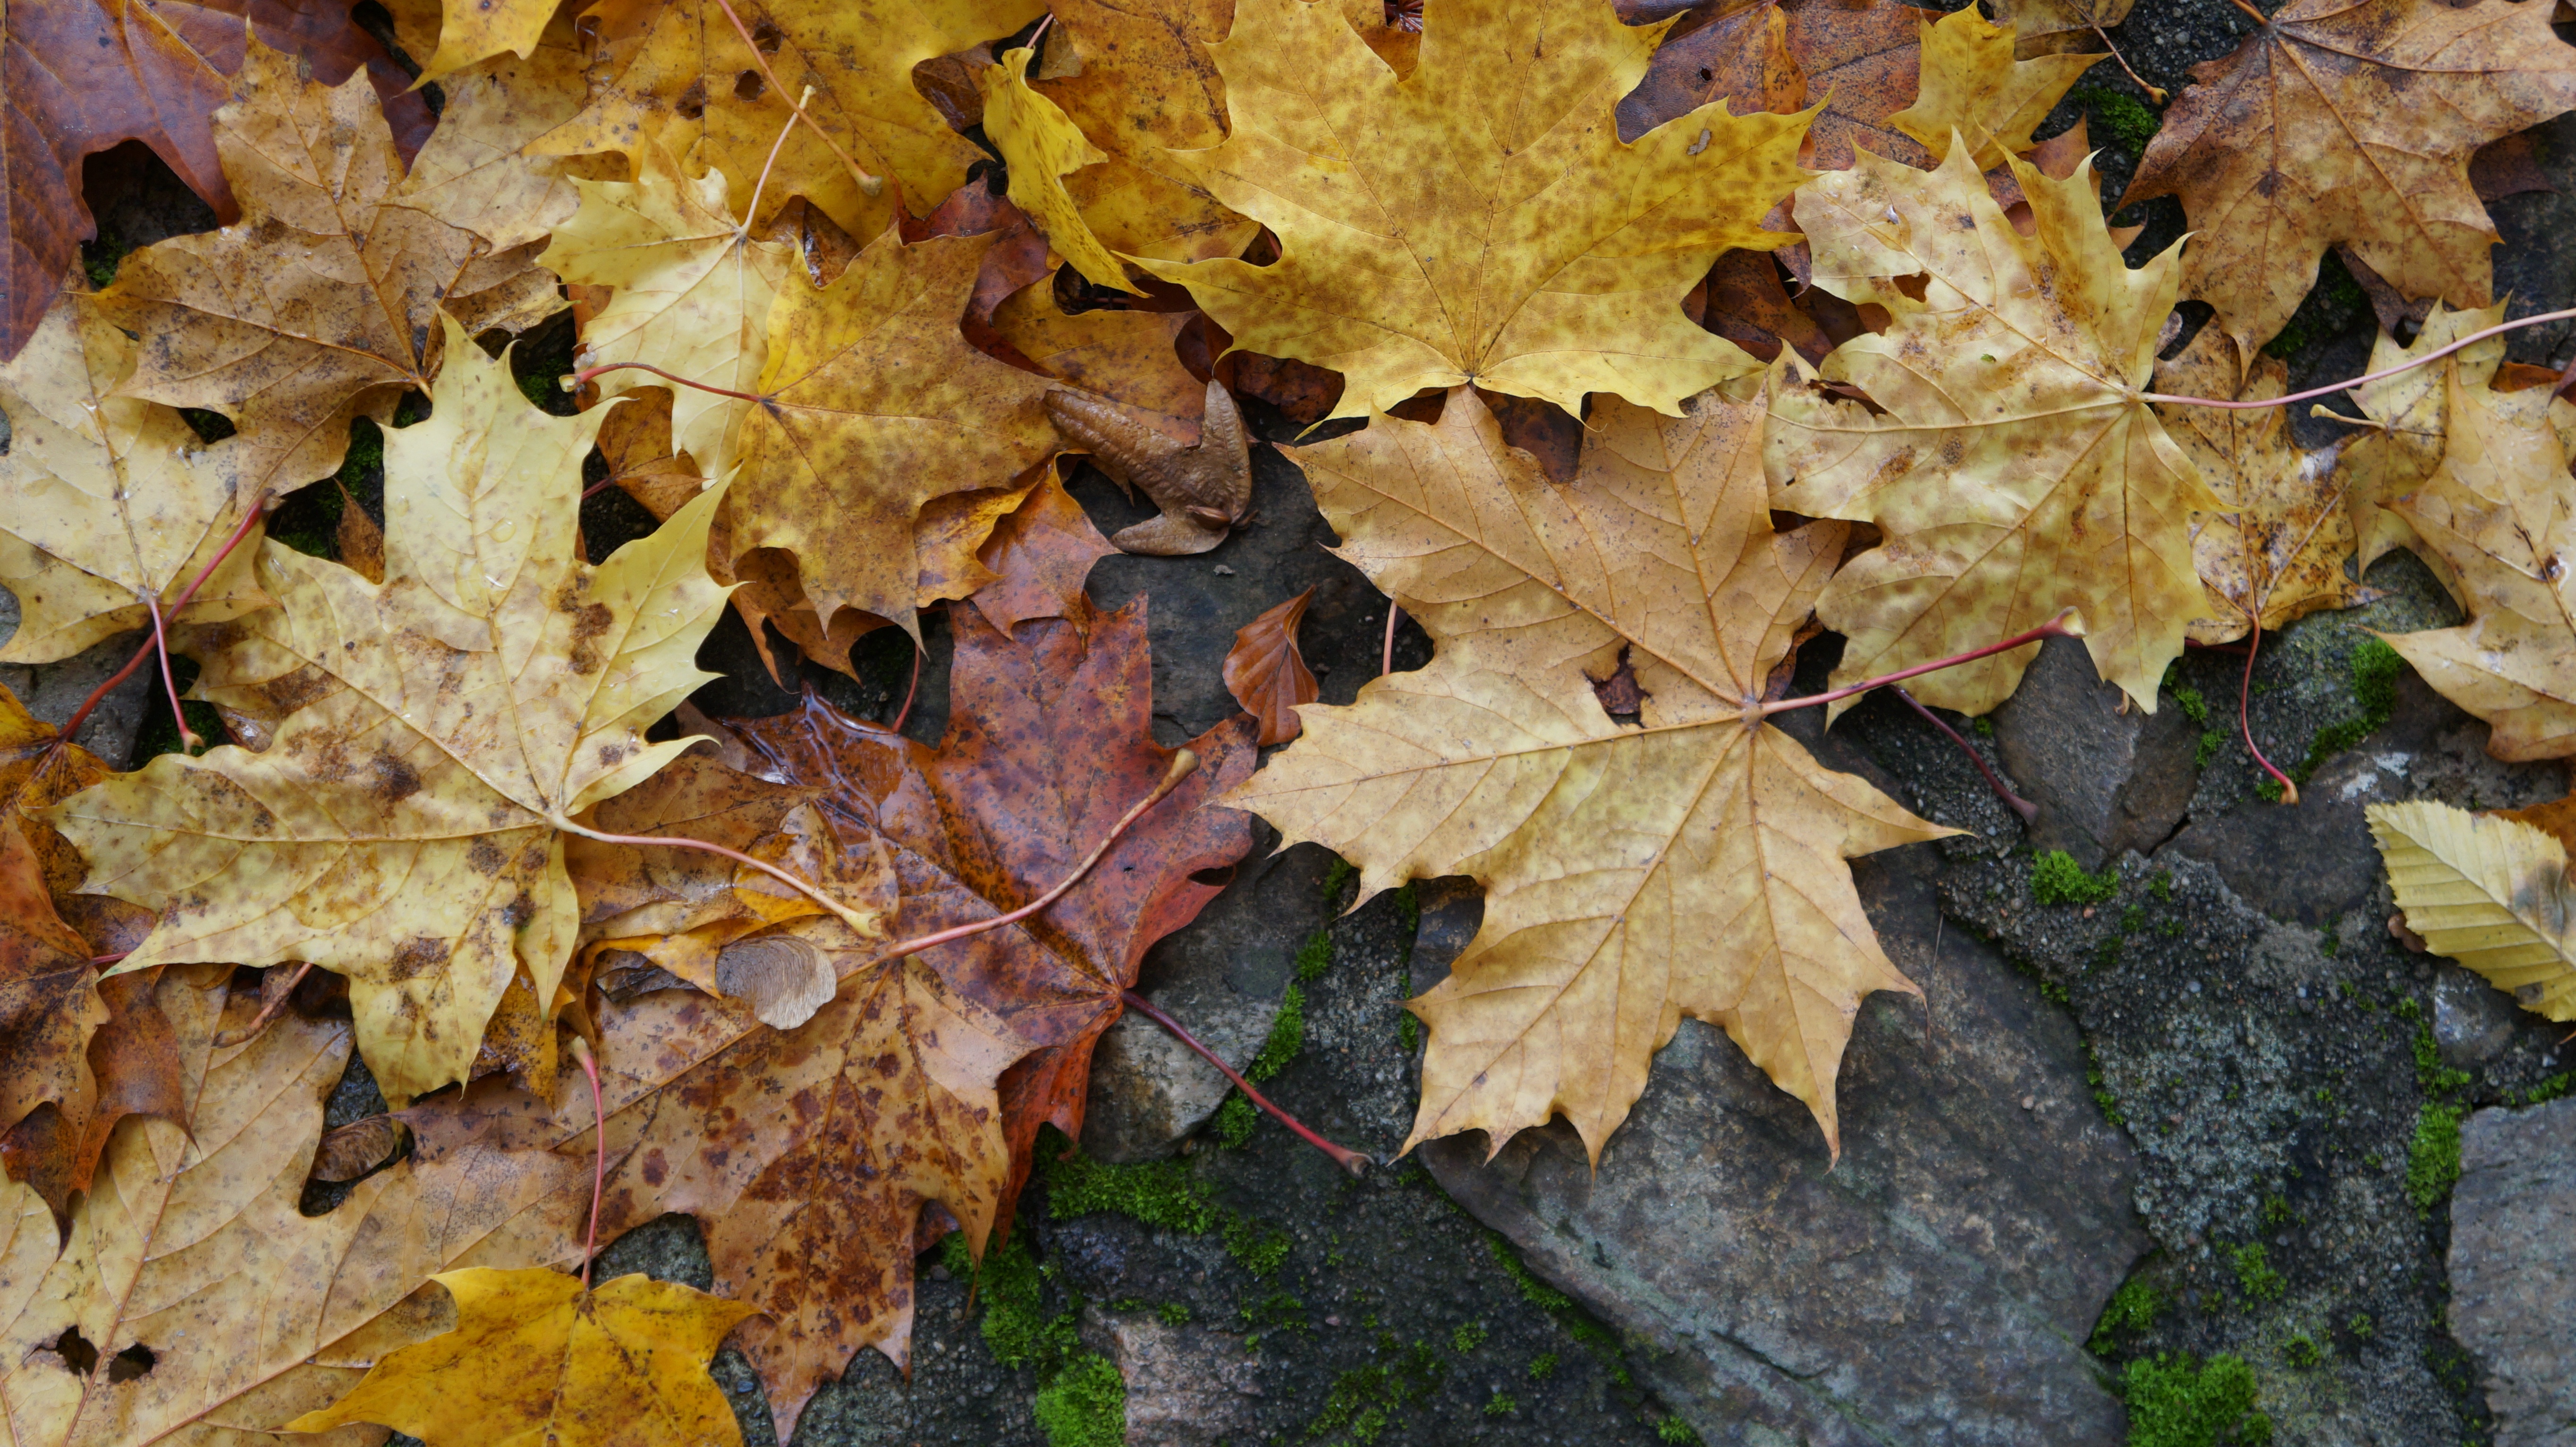
tree, branch, plant, leaf, autumn, season, maple tree, maple leaf, leaves, transience, deciduous, fall foliage, golden autumn, colors of autumn, flowering plant, woody plant, land plant